Sky position (RA, Dec in degrees): 124.776, 26.614
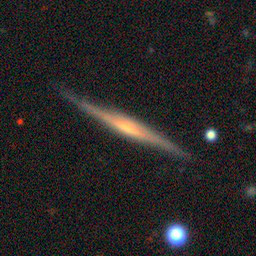
Galaxy morphology: Edge-on Galaxies with Bulge